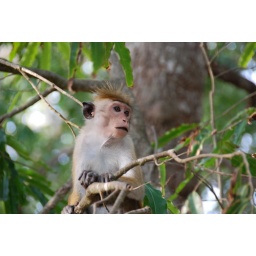
Cute little monkey in a tree above a car park near the entrance of Yala national park, Sri Lanka